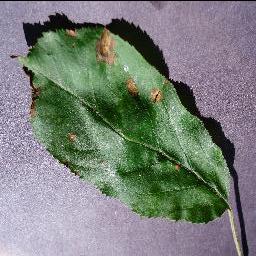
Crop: apple
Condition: black_rot